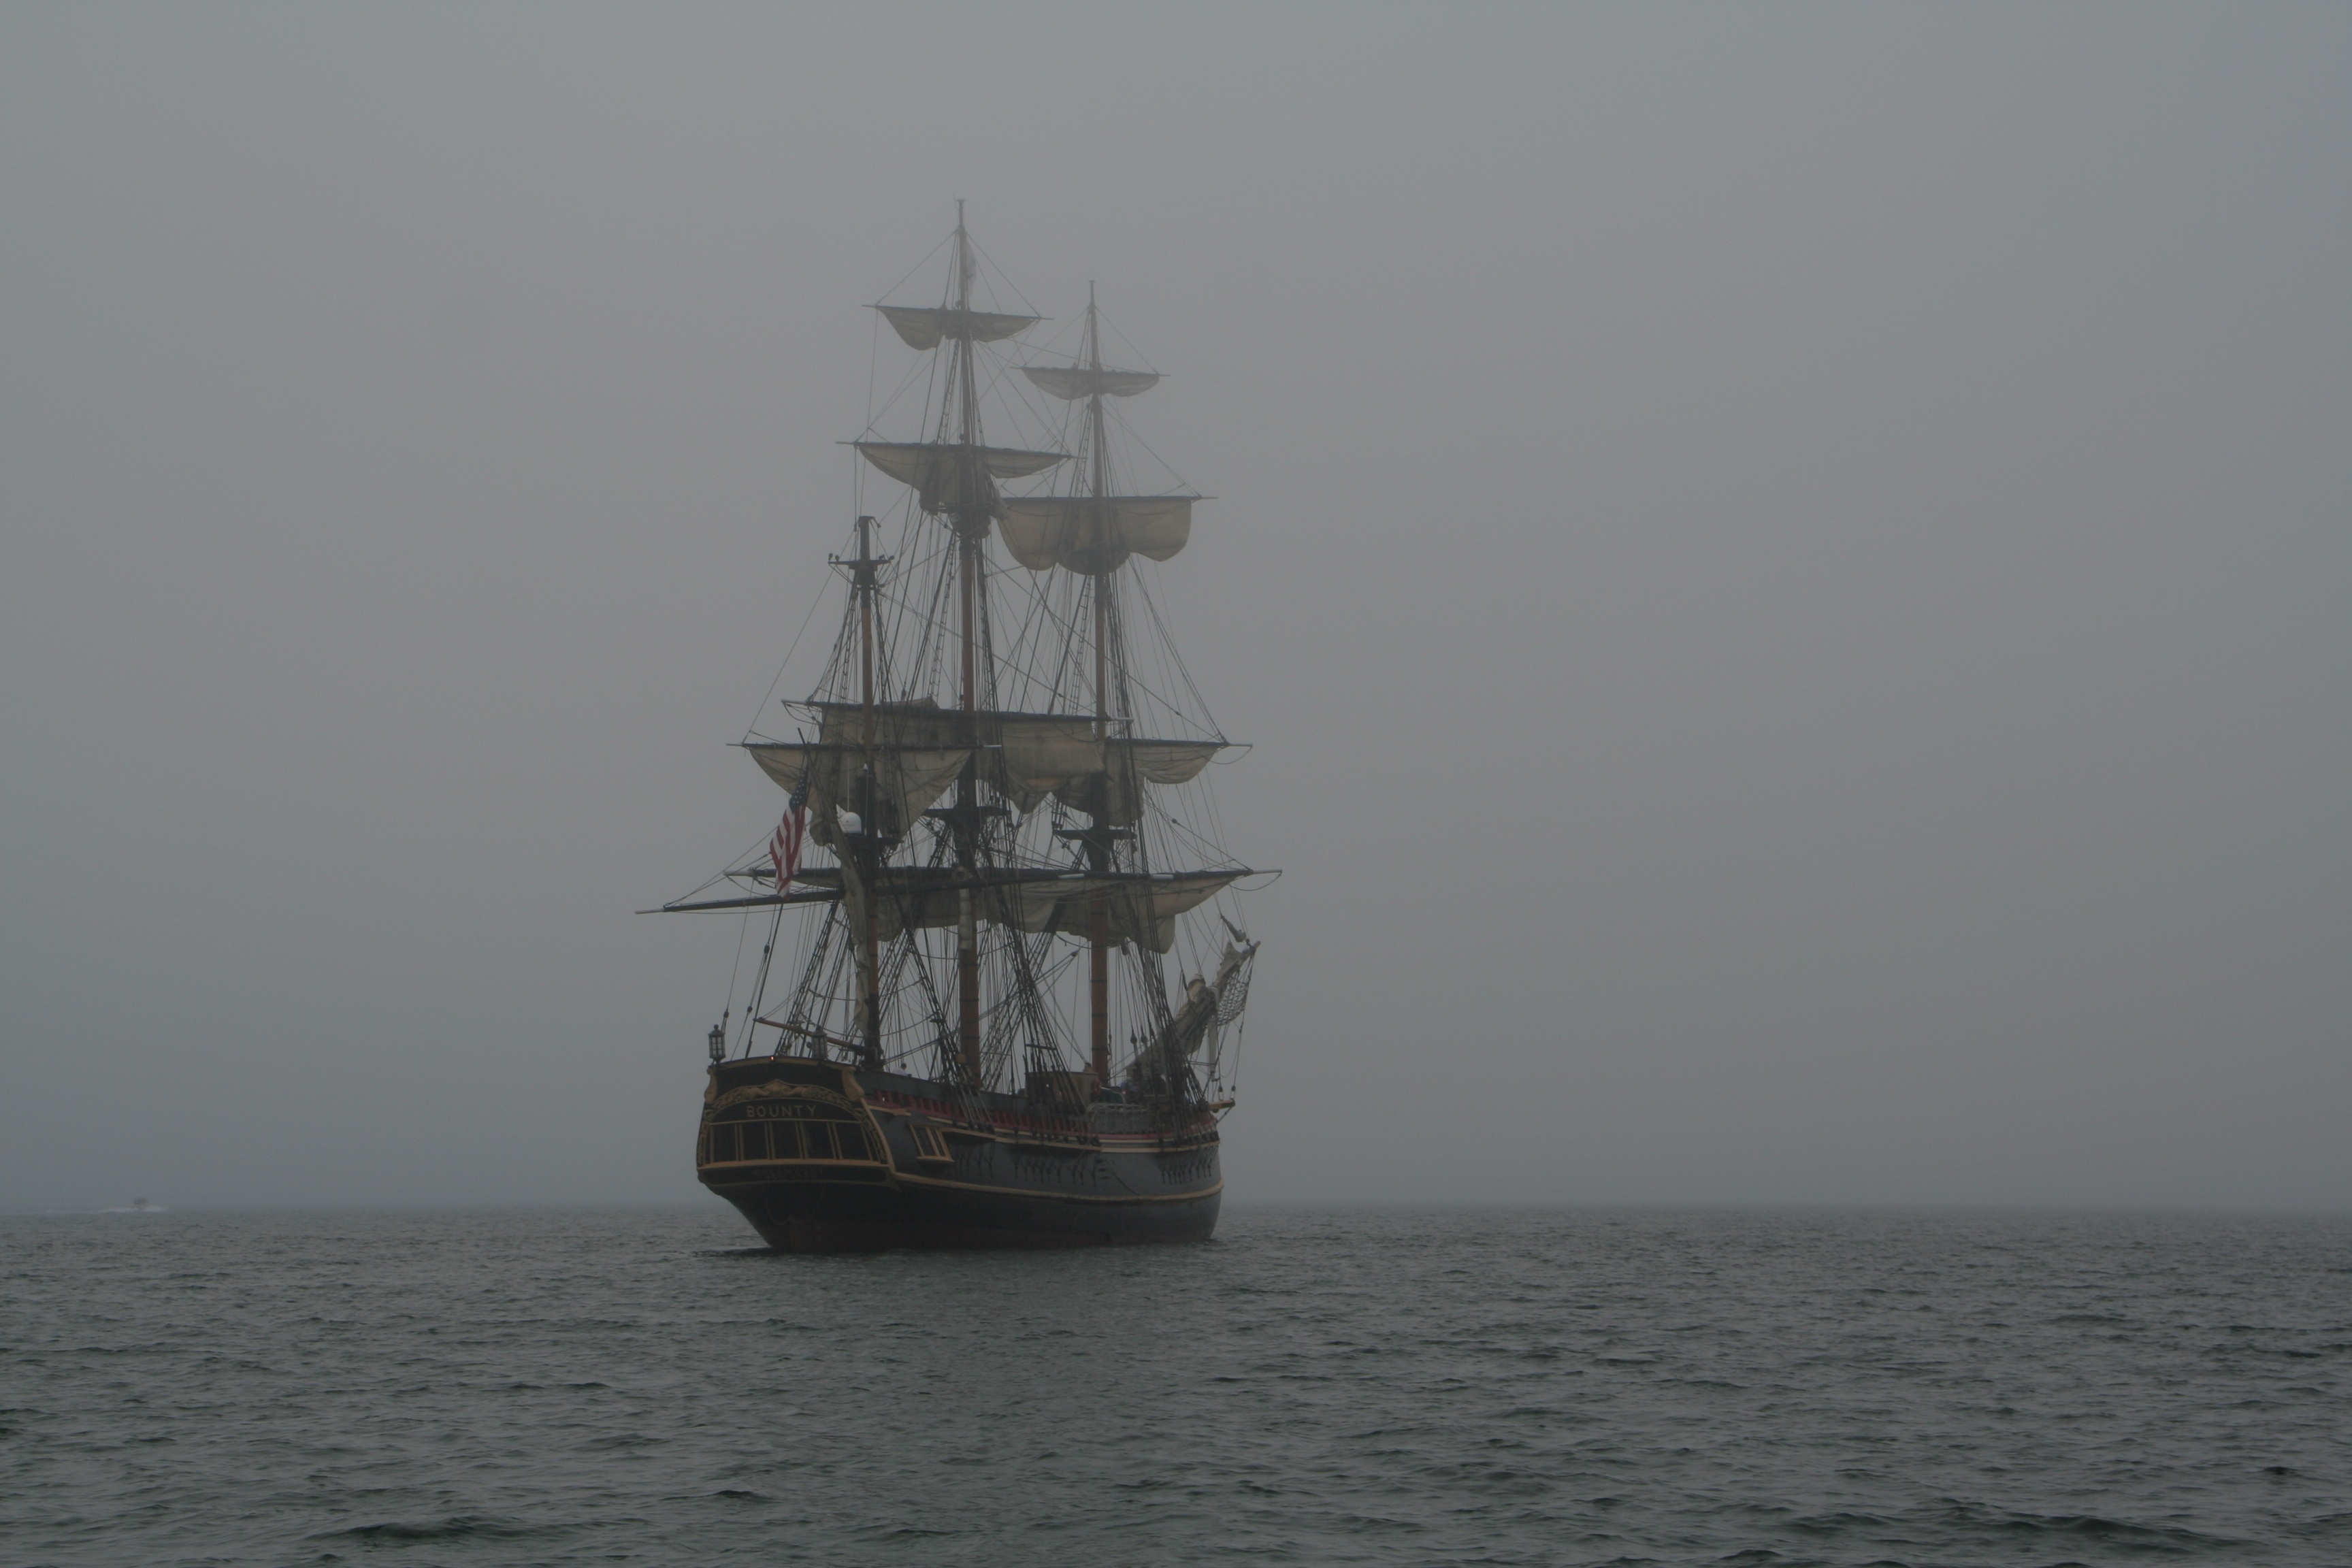
sea, coast, water, ocean, horizon, fog, mist, boat, wind, ship, vehicle, tower, mast, bay, sailboat, sail, navigation, sailing vessel, maritime, watercraft, schooner, frigate, voyage, sailing ship, tall ship, atmospheric phenomenon, ghost ship, 3 mast